Aurora (singer)

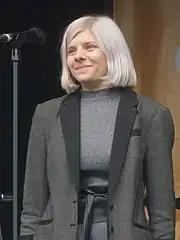
Aurora at Green Man Festival in 2015

Aurora Aksnes was born on 15 June 1996 at Stavanger University Hospital in Stavanger, Norway, the youngest of three daughters to midwife May Britt Froastad and garage door salesman Jan Øystein Aksnes. Her eldest sister, Miranda, is a makeup artist and former teacher, while her other sister, Viktoria, is a fashion designer, stylist, and blogger. Aurora spent her early years in Høle, a small town where her parents had lived for 15 years, fostering her love for nature, singing, and traditional clothing, such as hats and long skirts. The family later relocated to Drange, a remote village in the woodlands of the Os mountains in Hordaland, near Bergen and Lysefjord. Aurora described Drange as a quiet, car-free area with bumpy roads, abundant trees, and poor internet connectivity, likening it to the fictional land of Narnia.